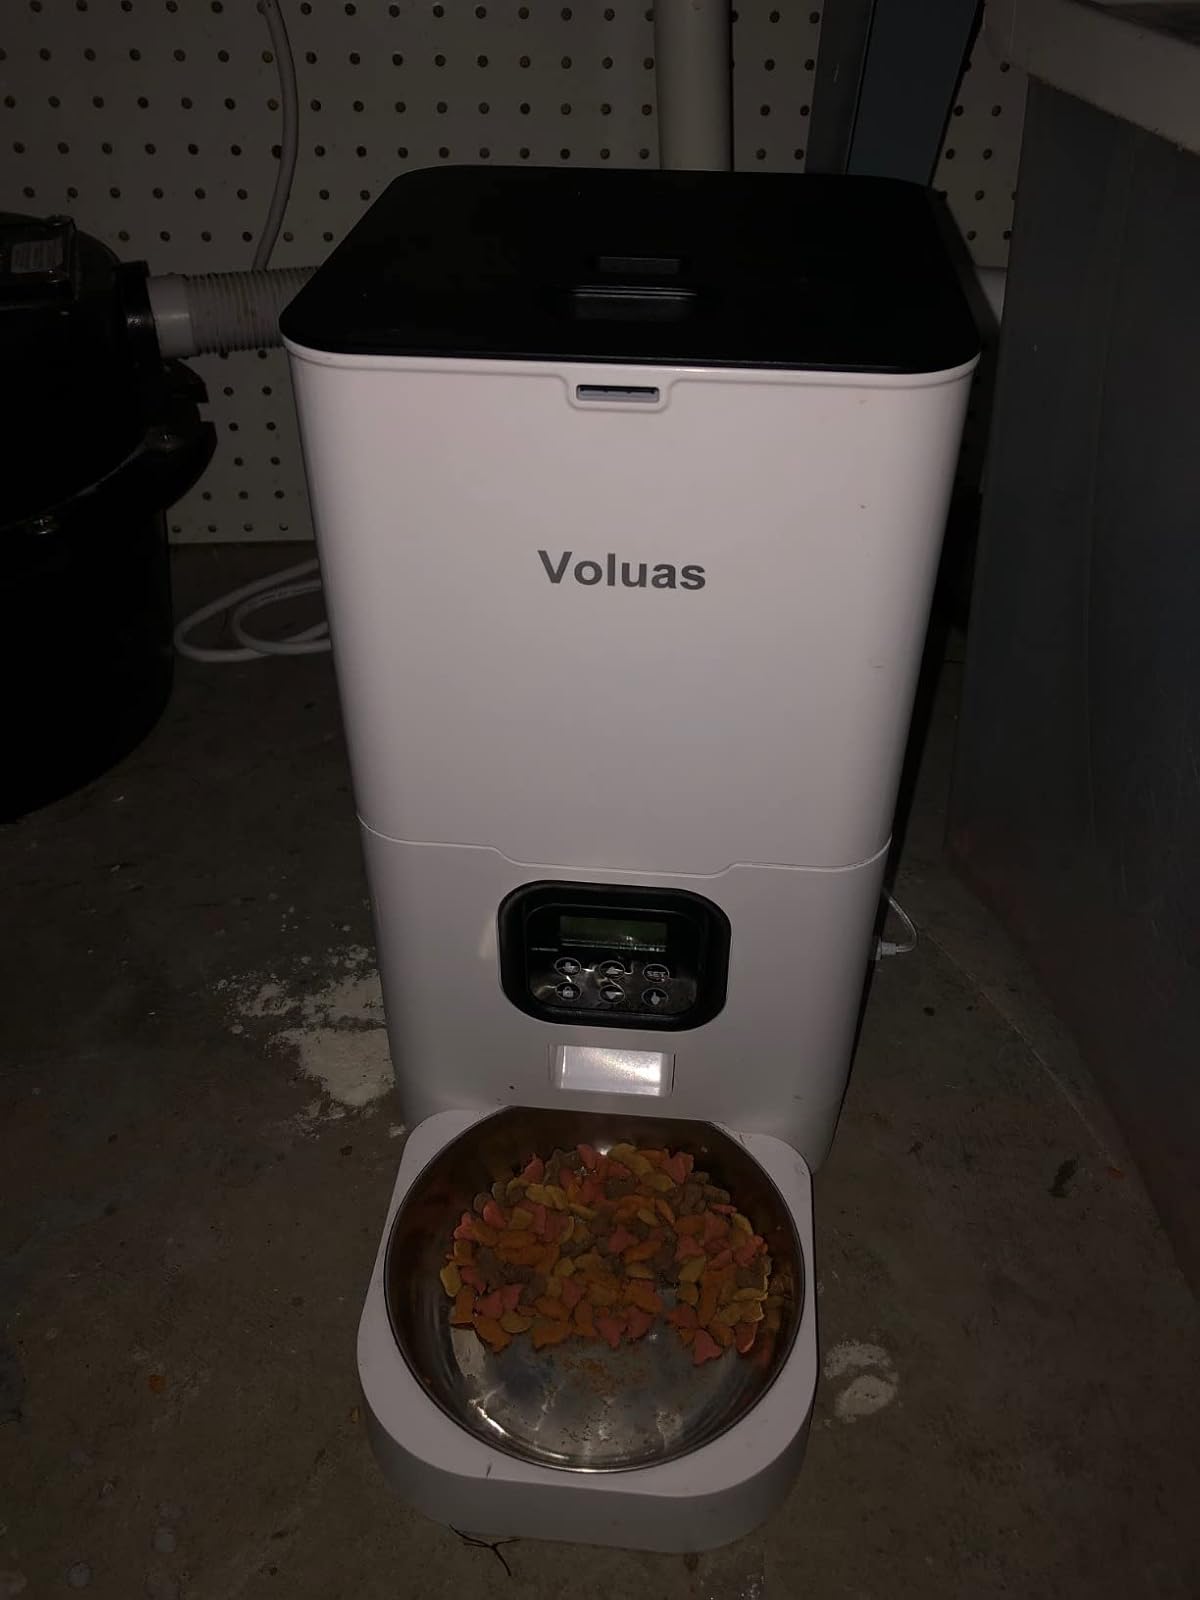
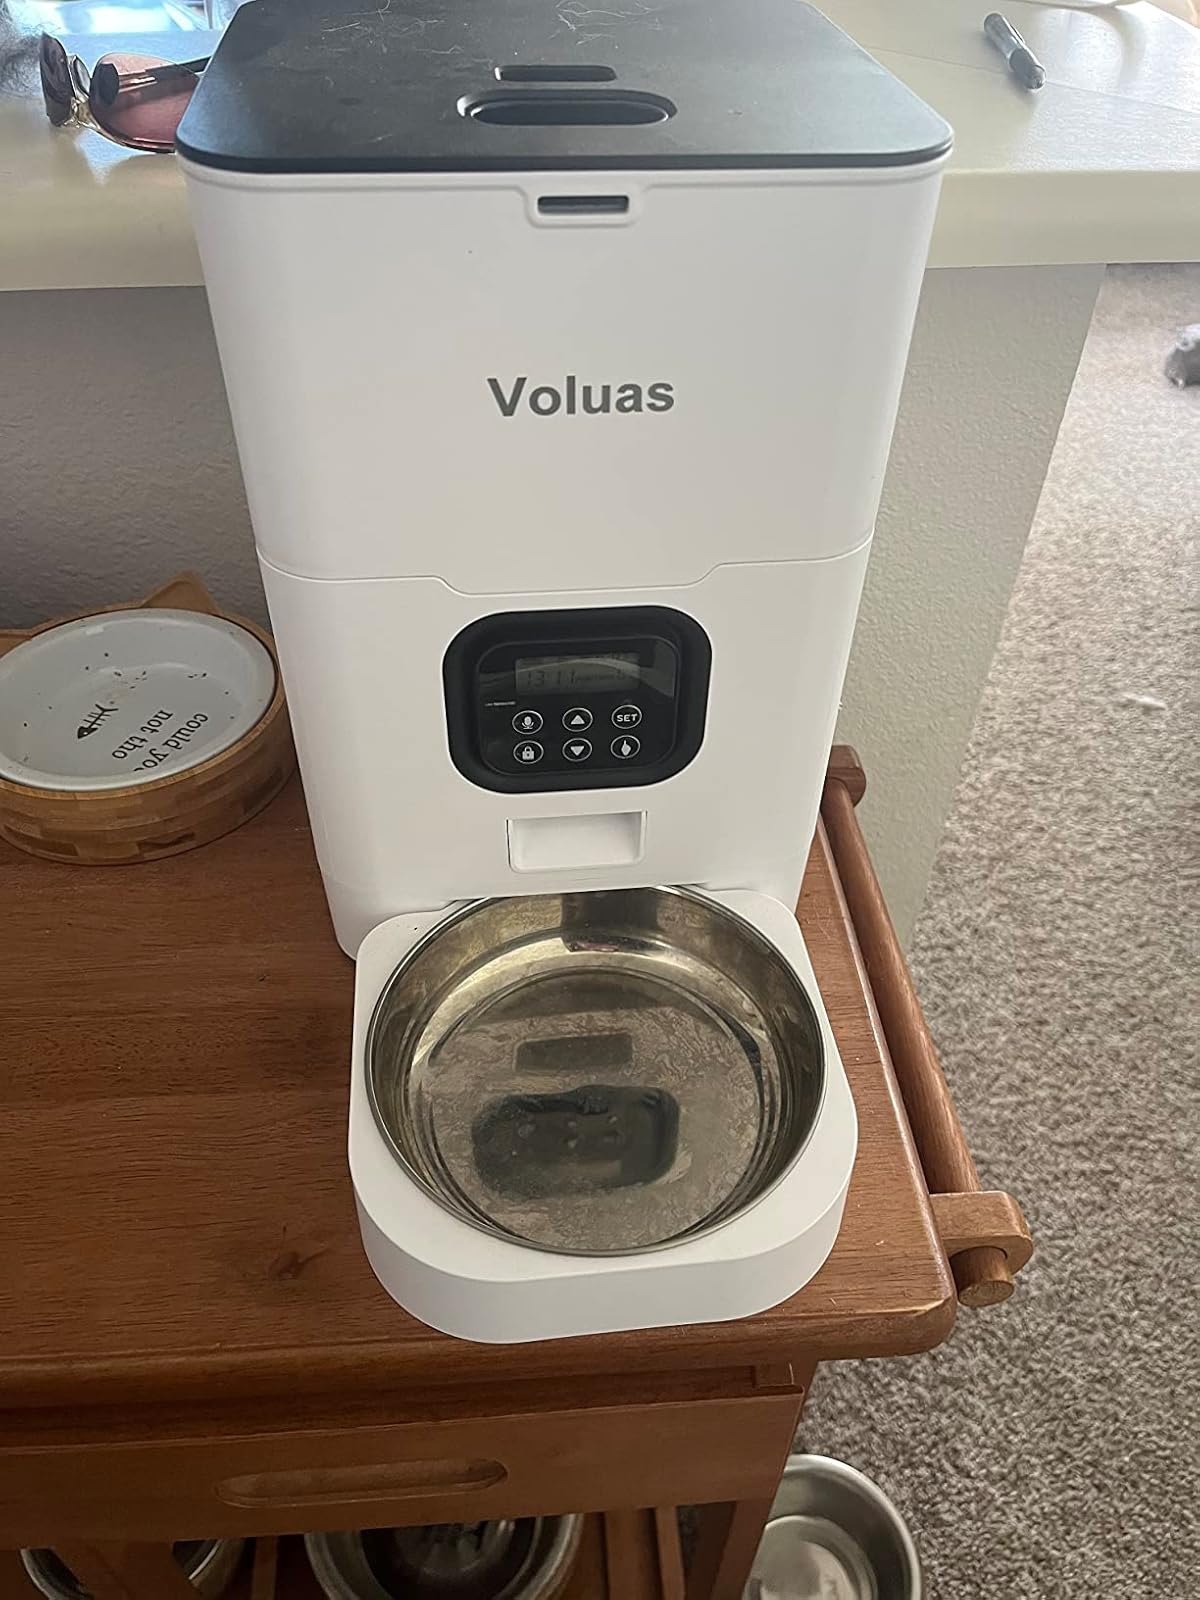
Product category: items_feeder
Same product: yes